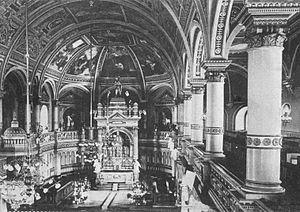
Intérieur de l'église, Arthabaska, QC, vers 1910
L'église Saint-Christophe d'Arthabaska est l'église catholique de la paroisse Saint-Christophe d’Arthabaska, située dans la ville de Victoriaville dans la province de Québec au Canada.